EAFIT University

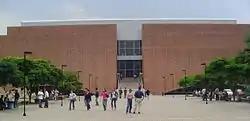
Biblioteca Luis Echavarría Villegas: EAFIT library.

The School of Social Sciences and Humanities was opened in 1997, adding new disciplines to an educational center that had been primarily dedicated to Economics. The subsequent creation of the School of Music increased the number of programs in the Arts and Sciences. The Product Design Engineering and Law faculties were then created in 1999. This was followed by the creation of the Mathematics Engineering undergraduate program in 2002, the first of its kind in Colombia. Three new departments were added in 2004: Engineering Physics, Social Communication and Political Science. That same year the administration made the decision to rename the campus as "Park University" ("Universidad Parque"), adding ecological grounds that include a large lake, woods, and an unpaved parking area. Dr. Juan Luis Mejía's goal was to integrate the university with the urban background of the city, while at the same time improving and protecting its natural environment. The project was awarded the Premio Lápiz de Acero (Steel Pen Award) from the "Proyecto Diseño" magazine of Medellín in the "Public Spaces" category.